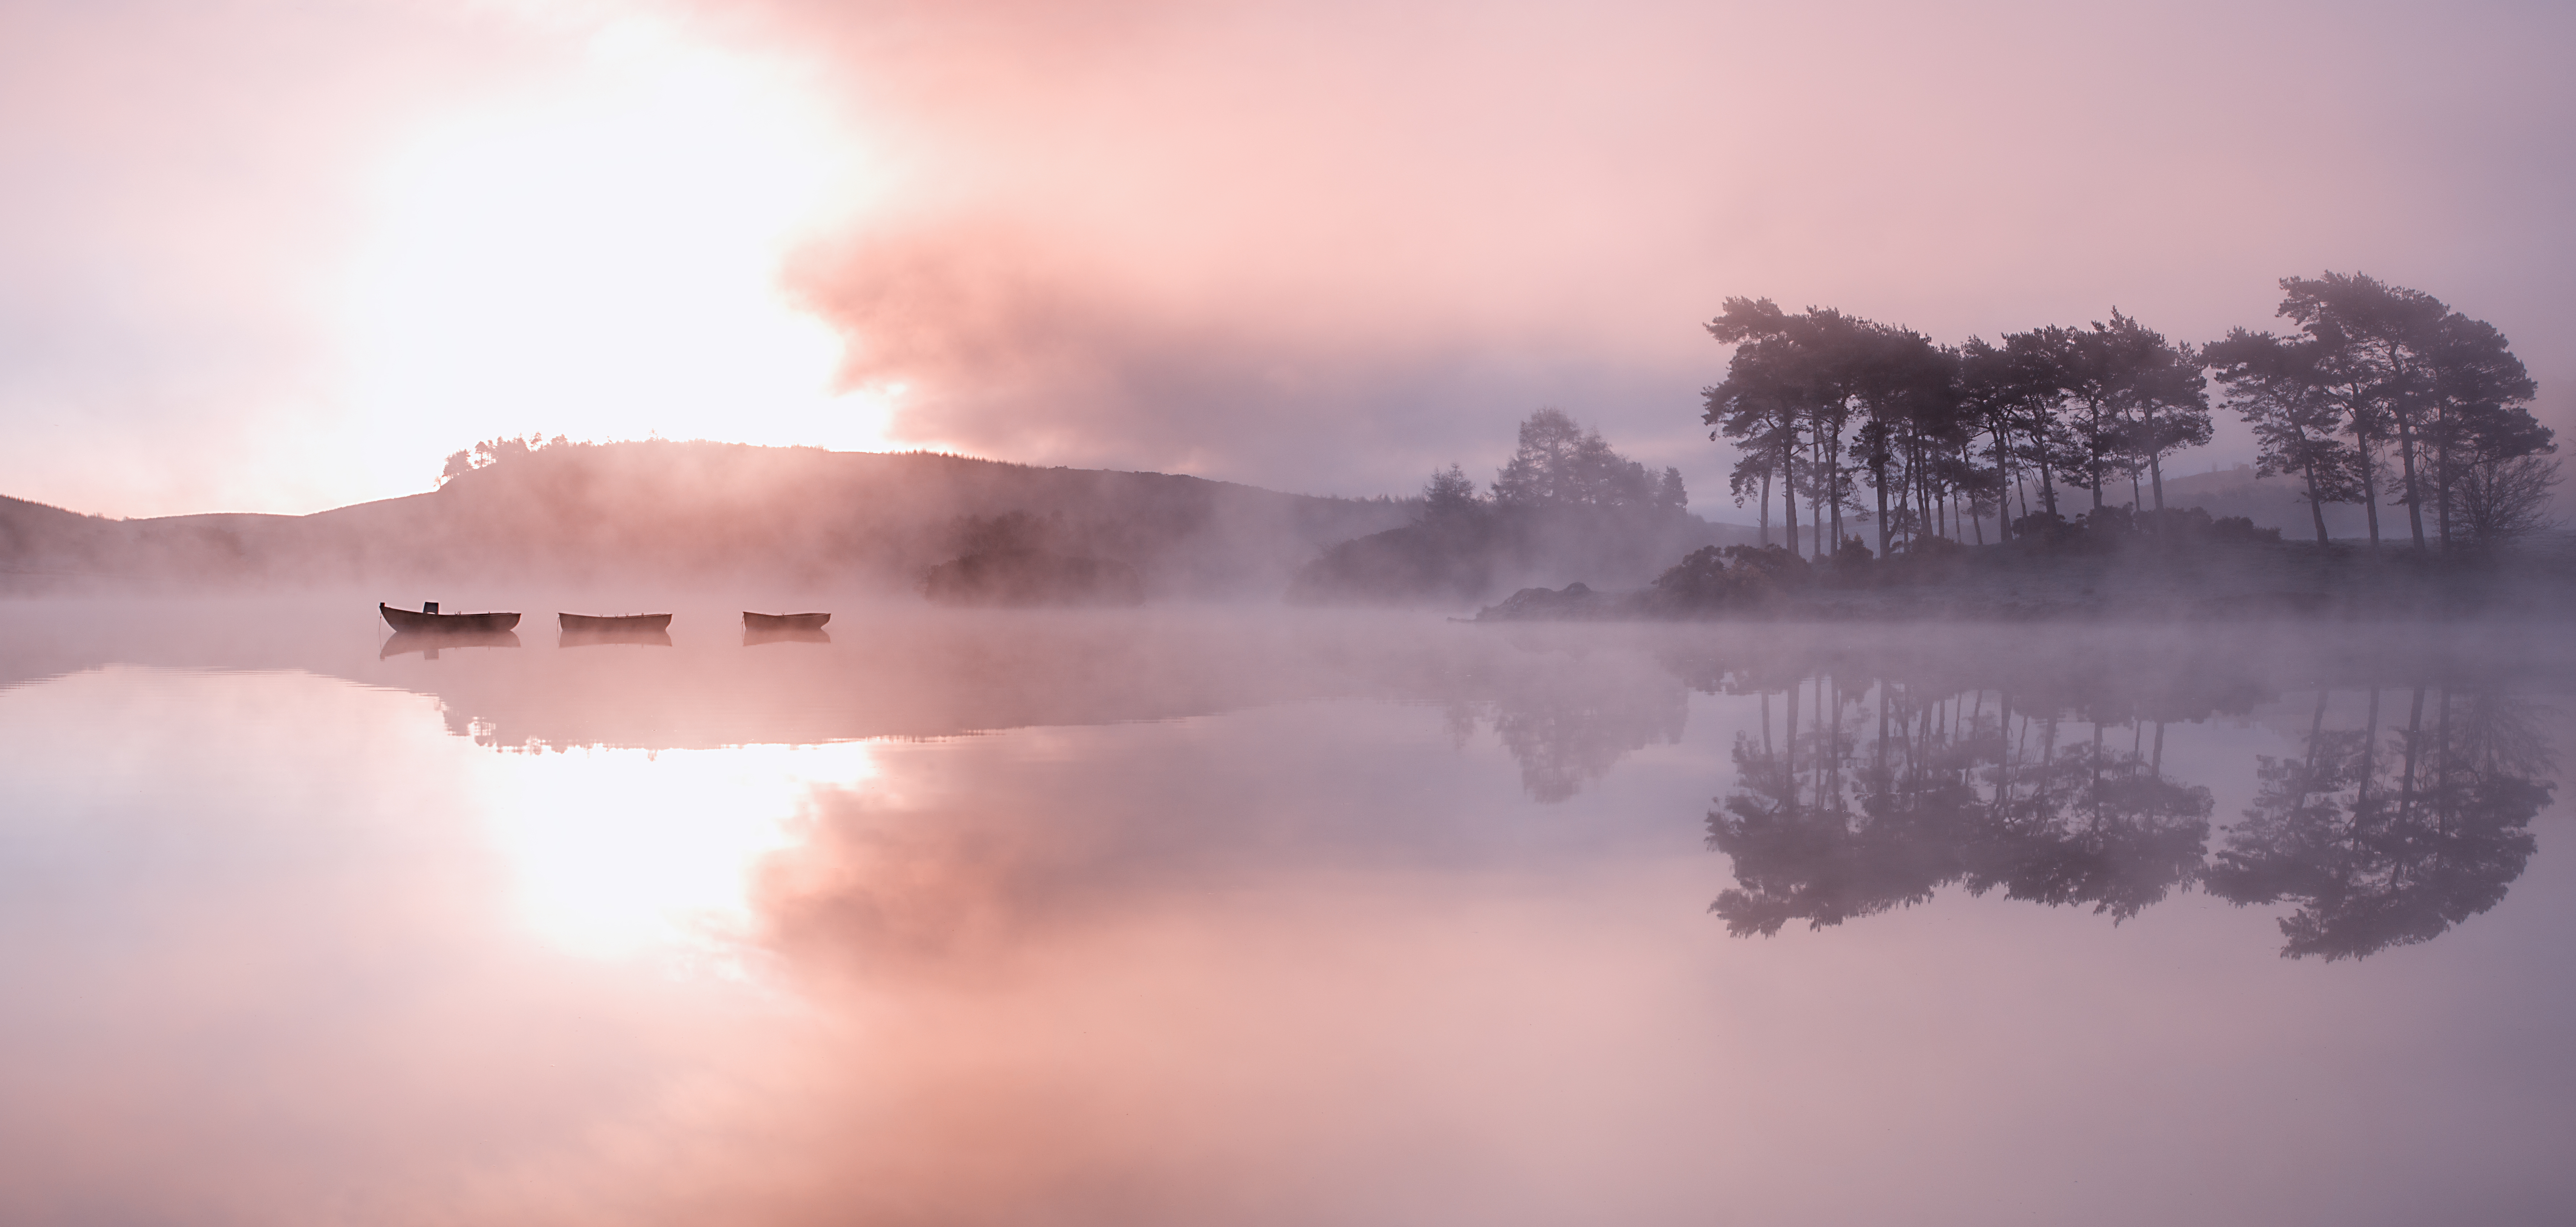
cloud, fog, sunrise, sunset, mist, sunlight, morning, dawn, atmosphere, dusk, reflection, haze, fire, reflections, scotland, dawnmist, renfrewshire, knappsloch, knapps, kilmacolm, atmospheric phenomenon